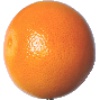
Label: Grapefruit Pink 1